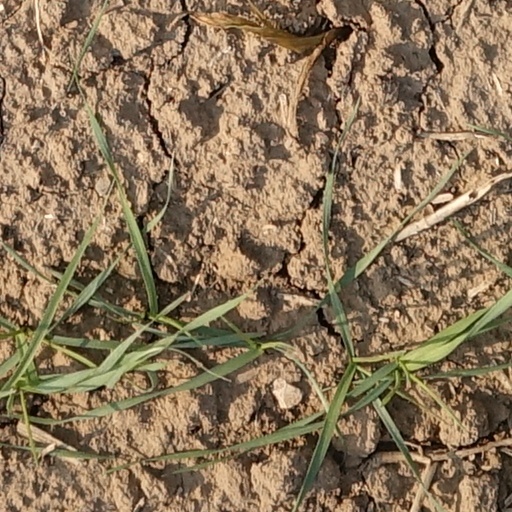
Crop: wheat